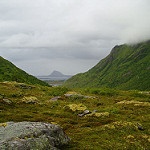
Label: mountain